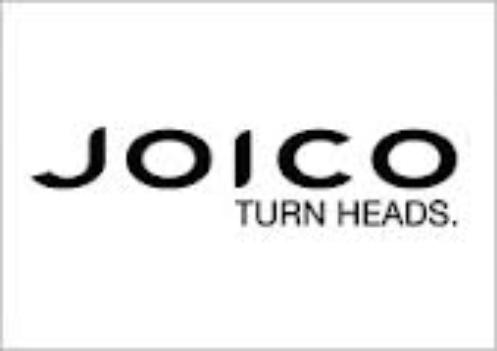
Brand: Joico
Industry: Necessities